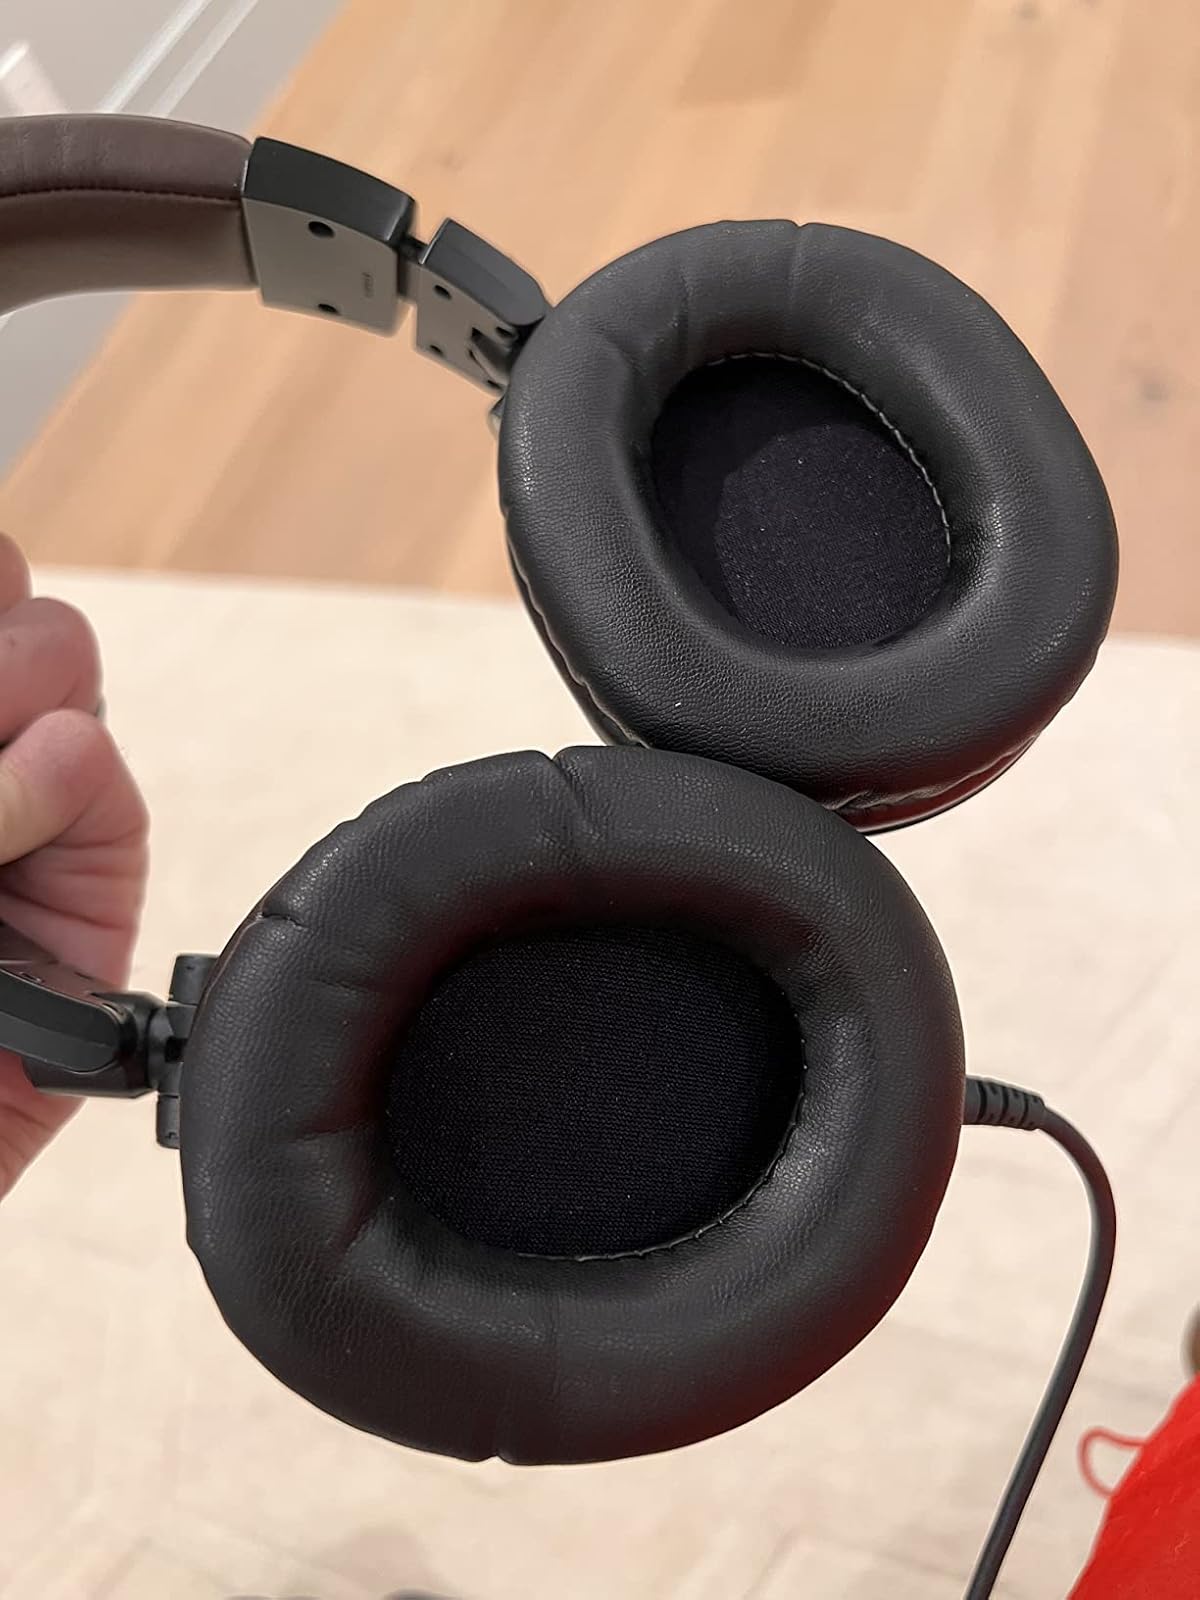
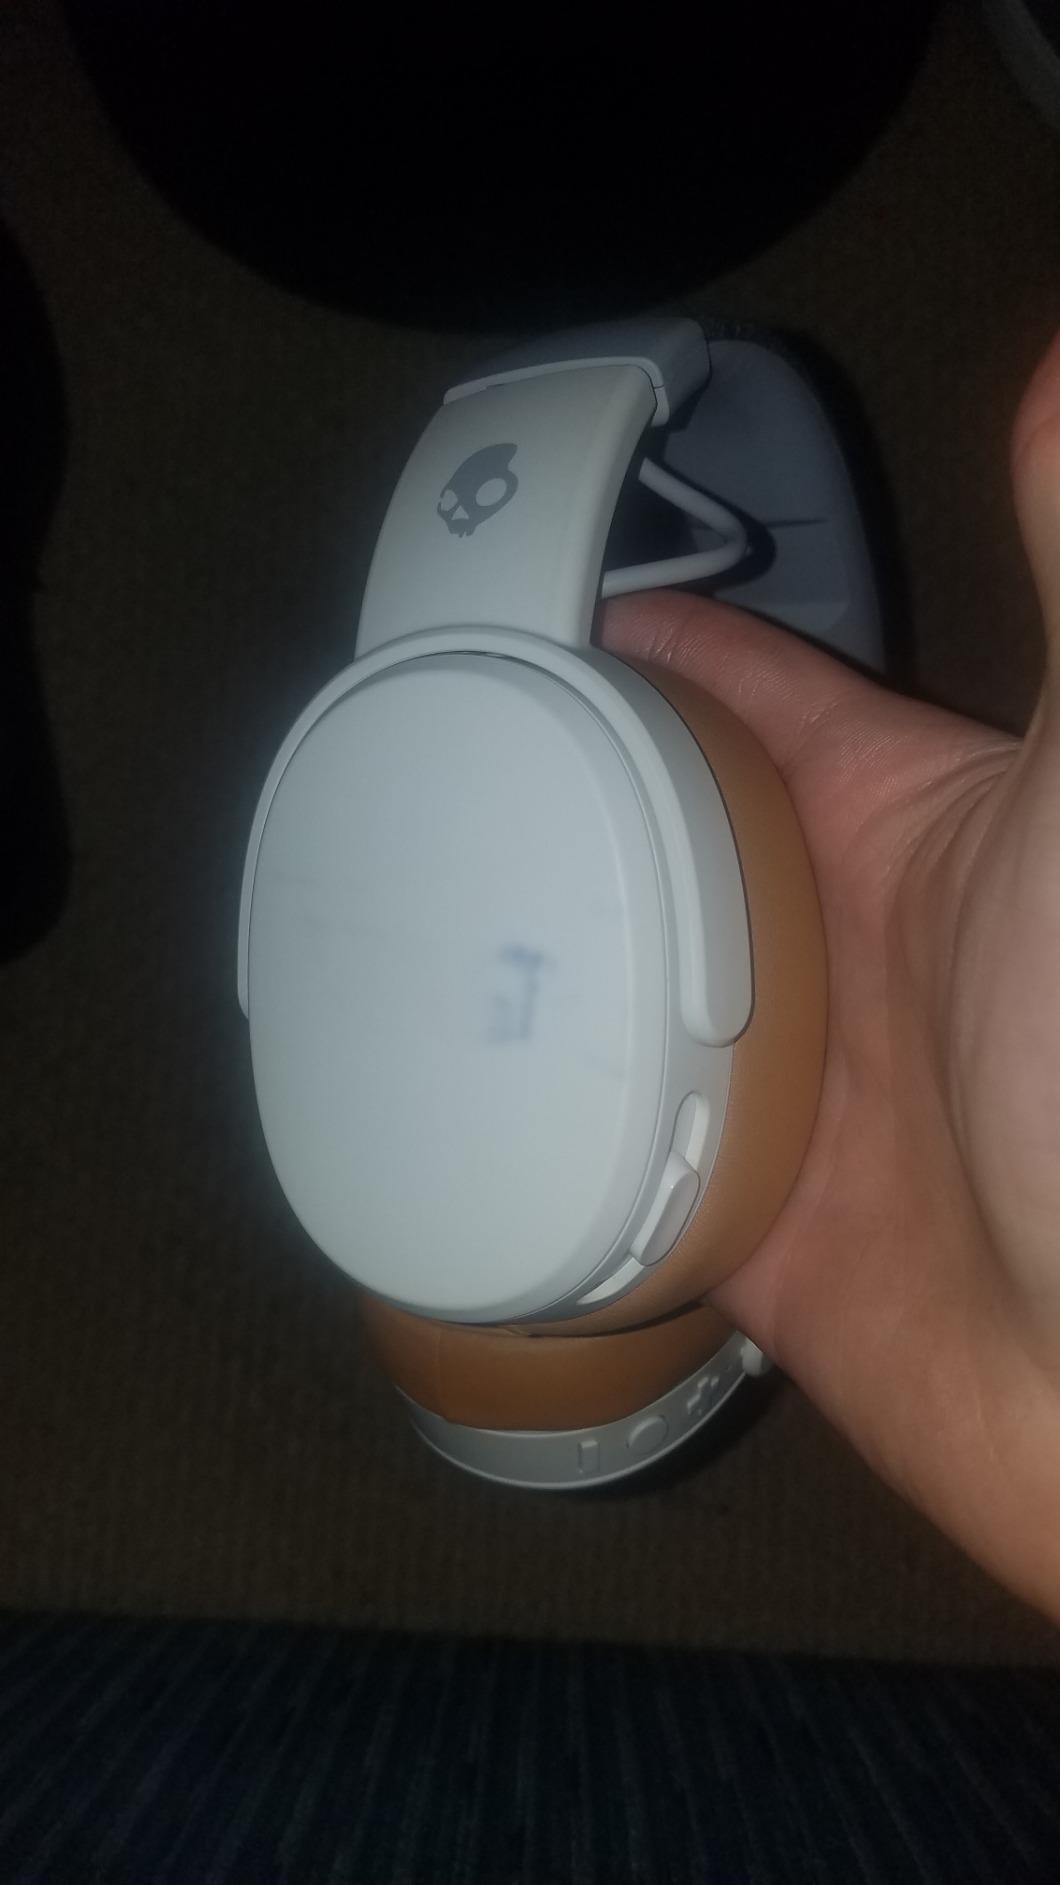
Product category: headphones
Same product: no